Alexis Bowater

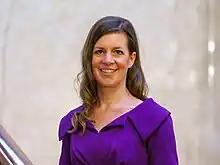

Alexis Bowater is a Devon-born British newsreader (first known for her career as a news presenter on "Westcountry Live"), journalist and women's campaigner. In response to her stalking experience whilst main anchor at ITV Westcountry, she became the Chief Executive of the Network for Surviving Stalking and then campaigned for the laws to be changed in the UK and Europe. After stepping down as CEO, she set up her own communications and consultancy agency Bowater Communications.